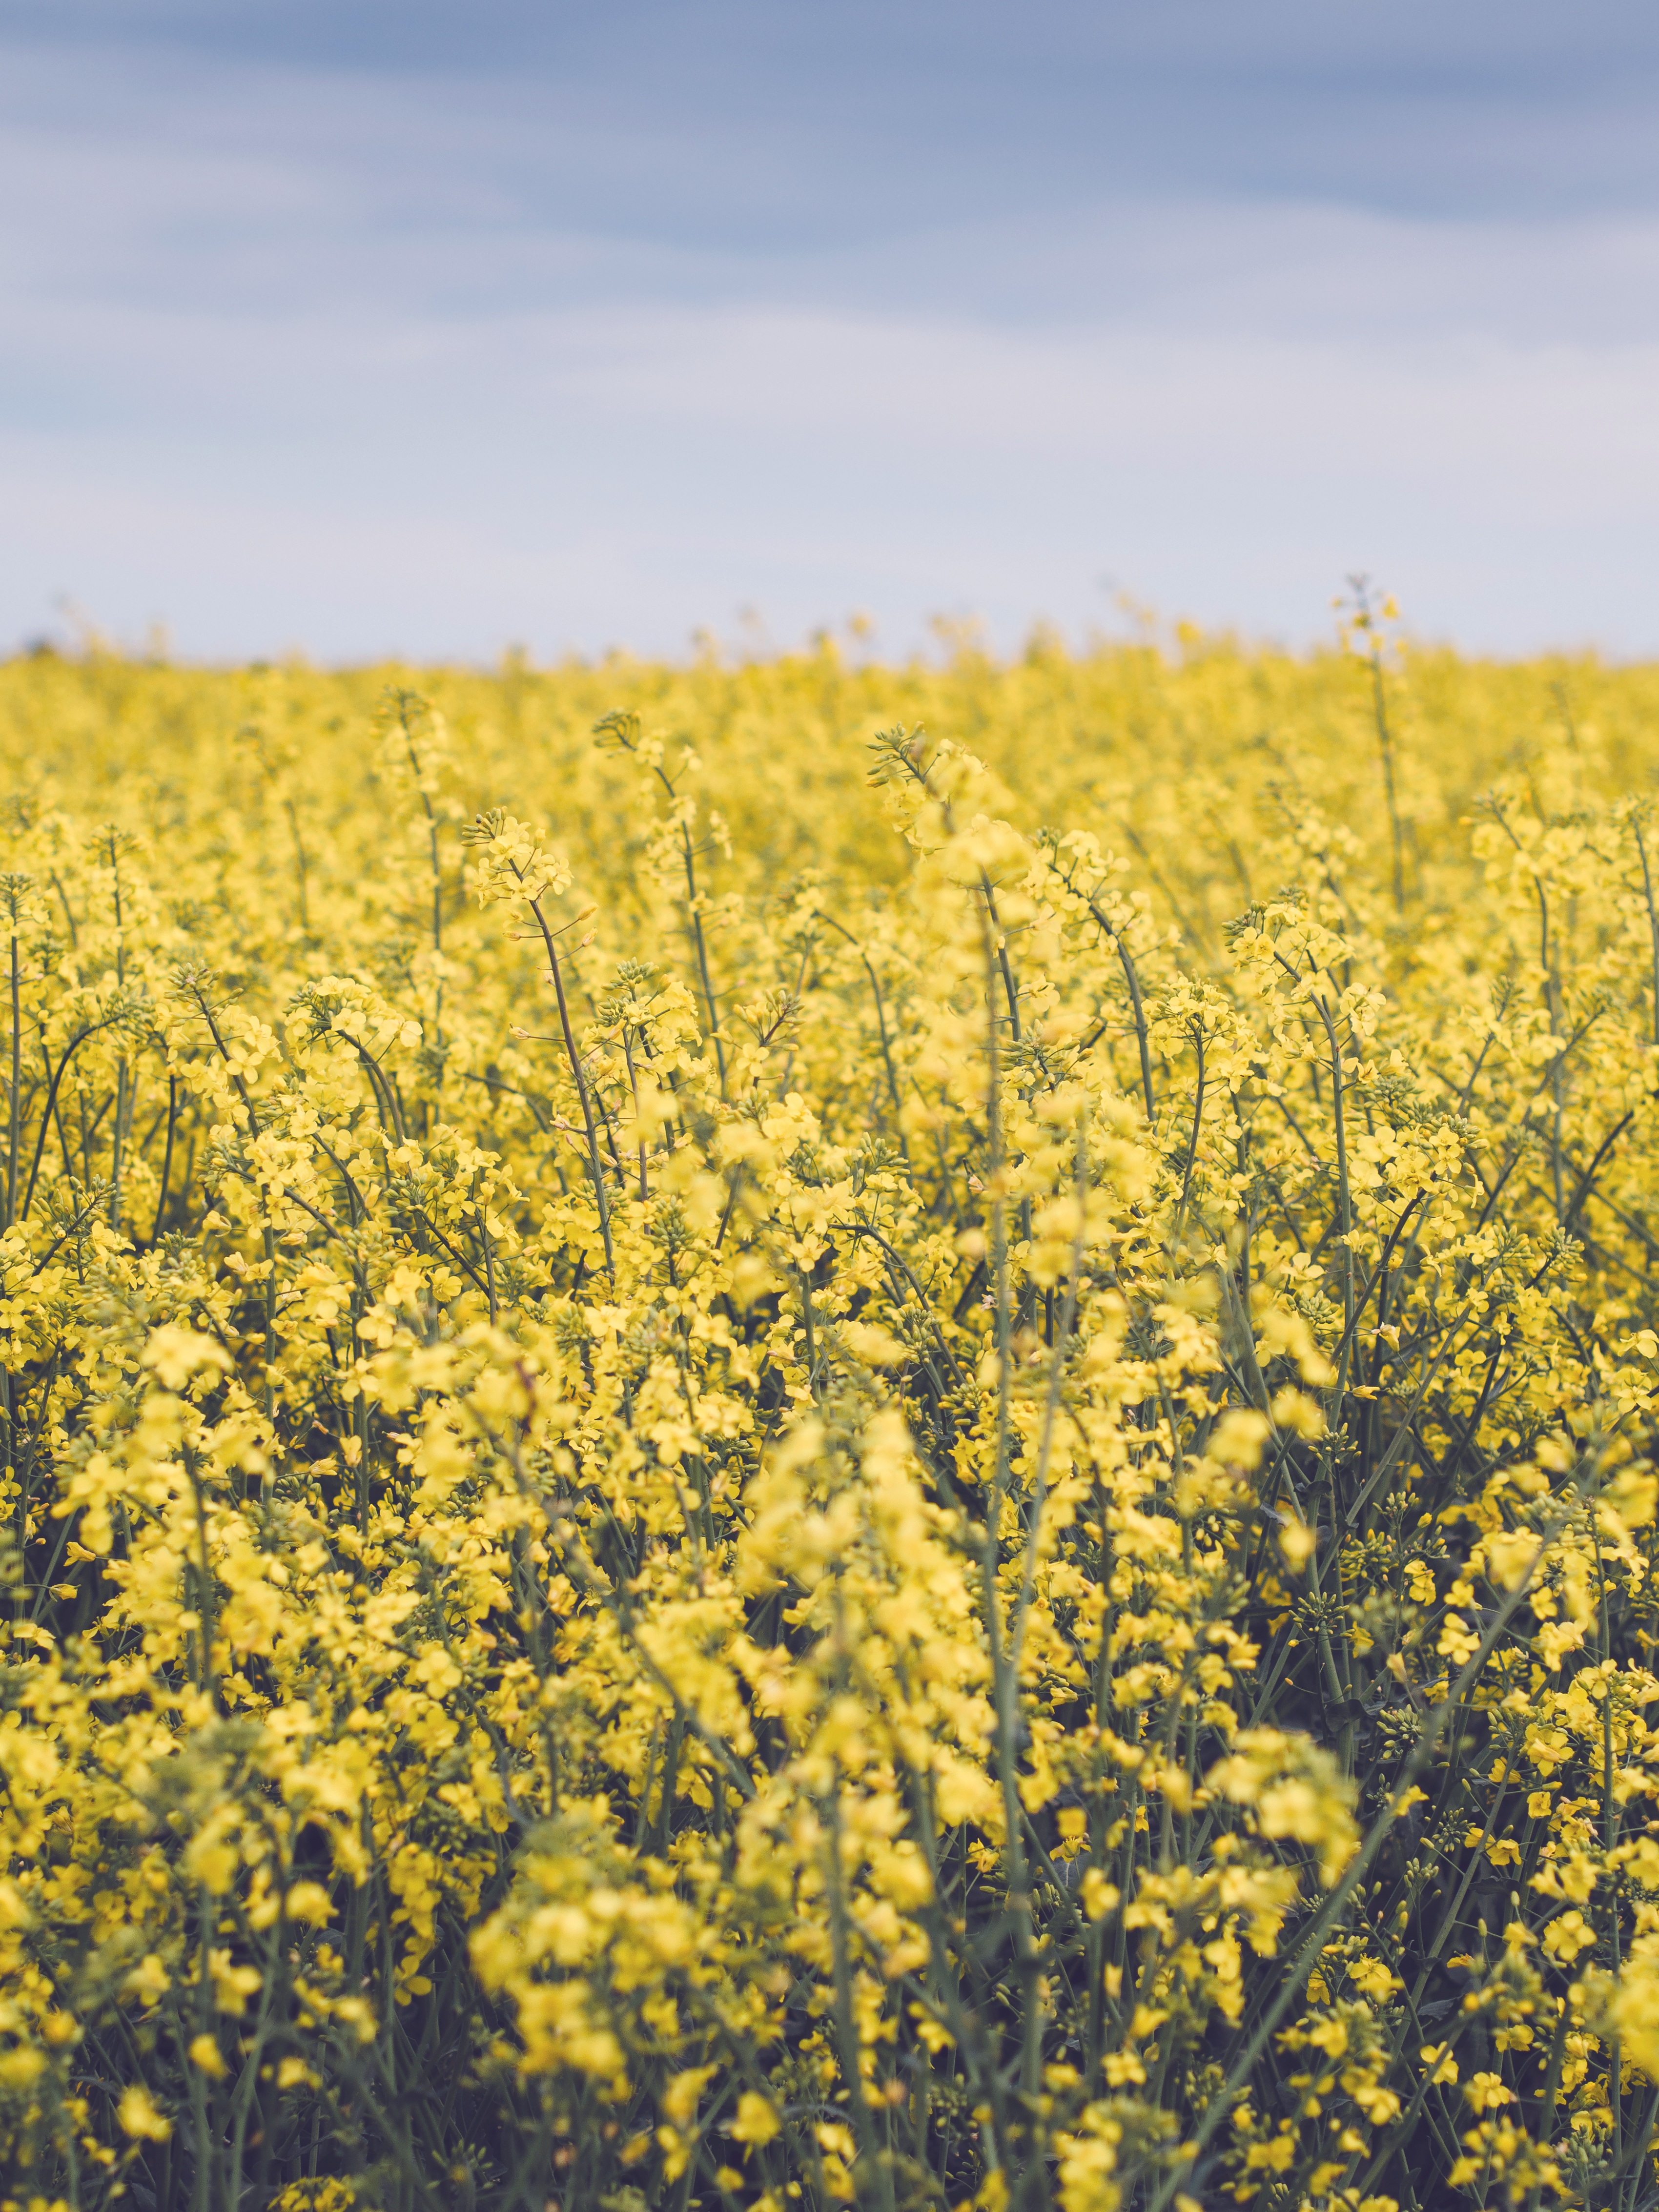
landscape, nature, outdoor, blossom, plant, field, farm, meadow, prairie, leaf, flower, bloom, summer, floral, food, green, produce, vegetable, crop, blooming, colorful, yellow, agriculture, garden, season, rapeseed, bright, canola, yellow flowers, spring flower, mustard, brassica, summer flowers, flowering plant, yellow background, beautiful background, spring background, flowers background, grass family, land plant, mustard plant, mustard and cabbage family, brassica rapa